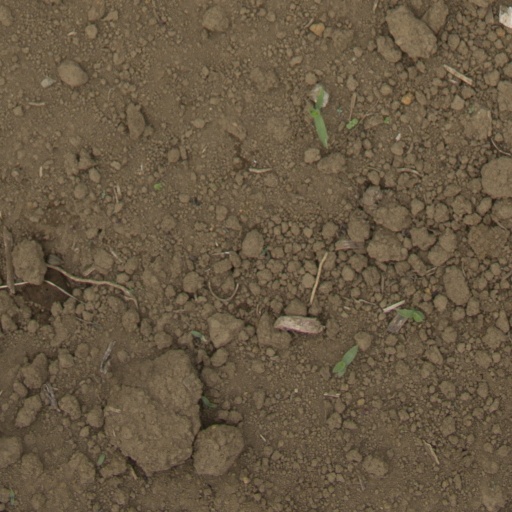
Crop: Jerusalem artichoke